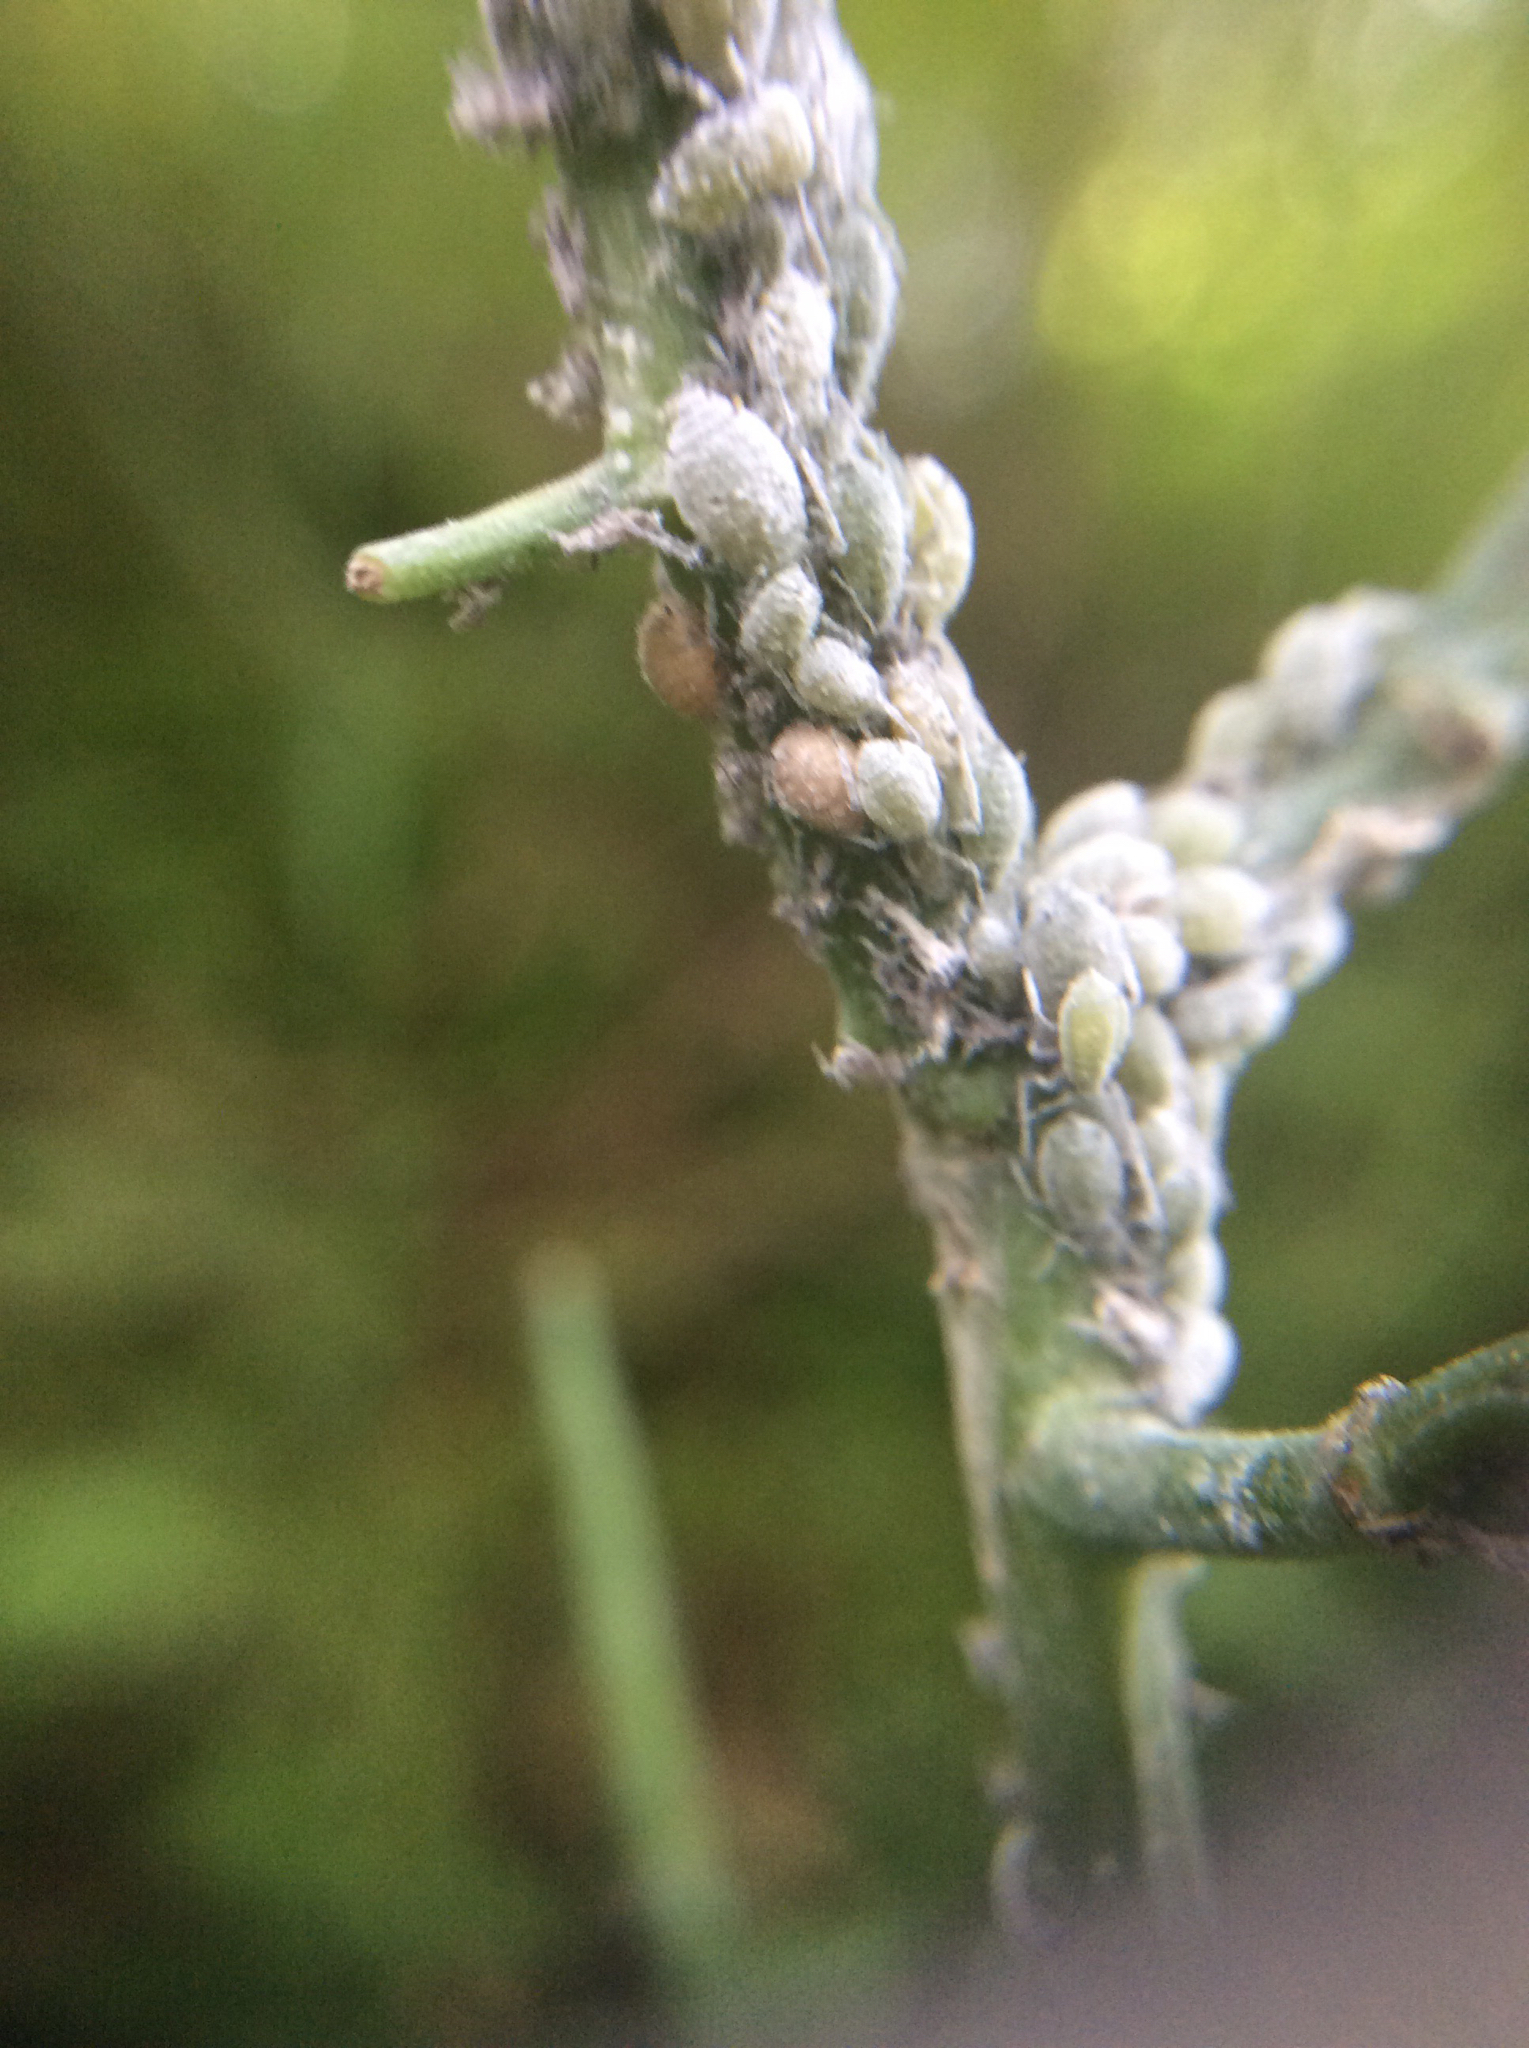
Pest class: cabbage_aphid